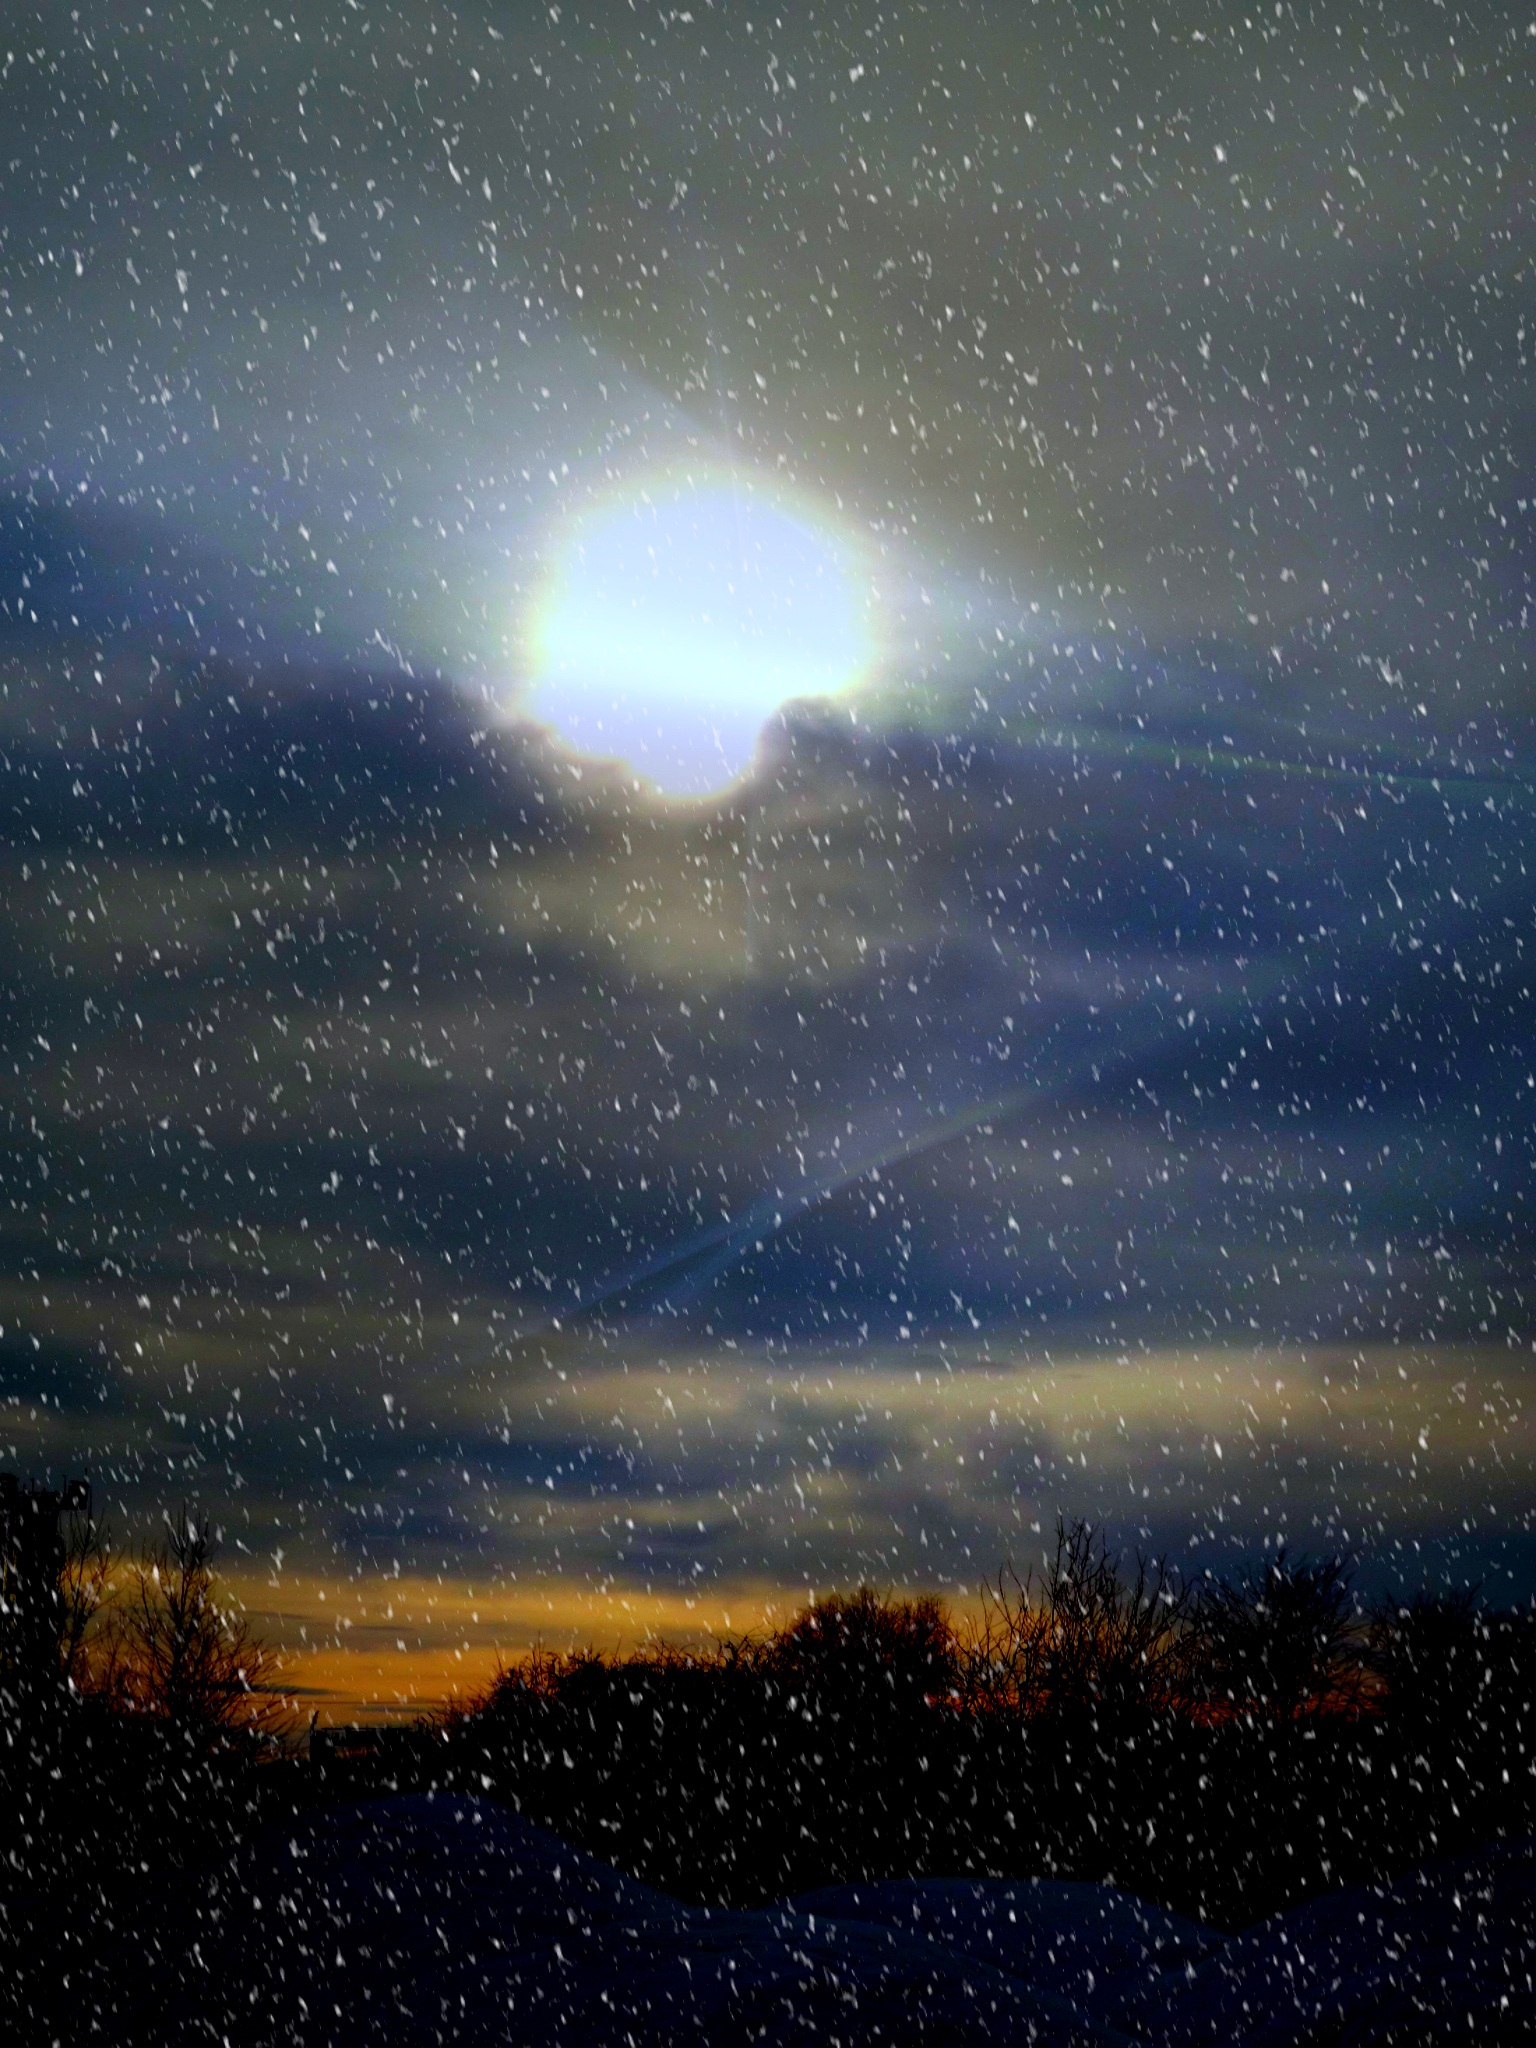
landscape, tree, nature, forest, horizon, snow, winter, cloud, sky, sun, night, star, dawn, atmosphere, daytime, evening, space, darkness, galaxy, christmas, outer space, in the evening, science, astronomy, universe, midnight, phenomenon, astronomical object, meteorological phenomenon, atmosphere of earth, computer wallpaper, celestial event